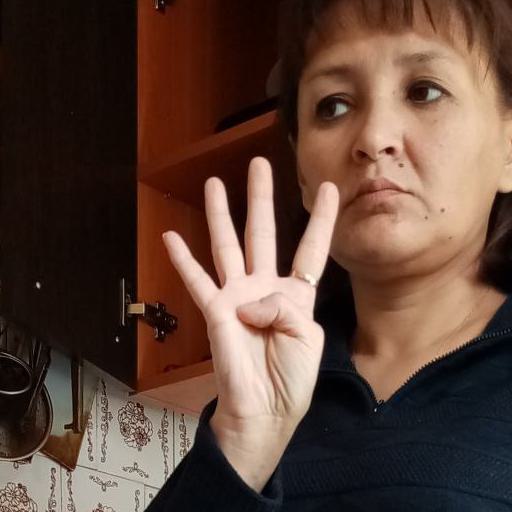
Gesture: four